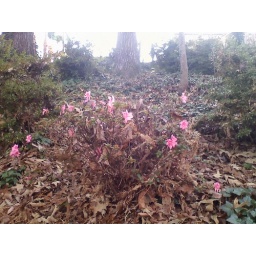
A bush of flowers still in bloom on the road near my path to the woods.